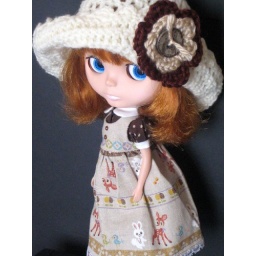
Adorable dress by I Have Wings &amp;amp; cute hat by princess51. Thanks so much, Romina &amp;amp; Ulla! Nougat adores them!